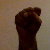
The image shows a hand gesture representing the letter 'S' in Indian Sign Language.